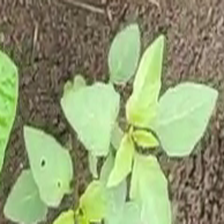
Weed species: Lamber_Quarter_plant(Chenopodium )